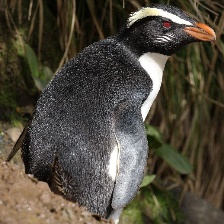
Species: FIORDLAND PENGUIN
Scientific name: EUDYPTES PACHYRHYNCHUS
ImageNet parent category: king_penguin